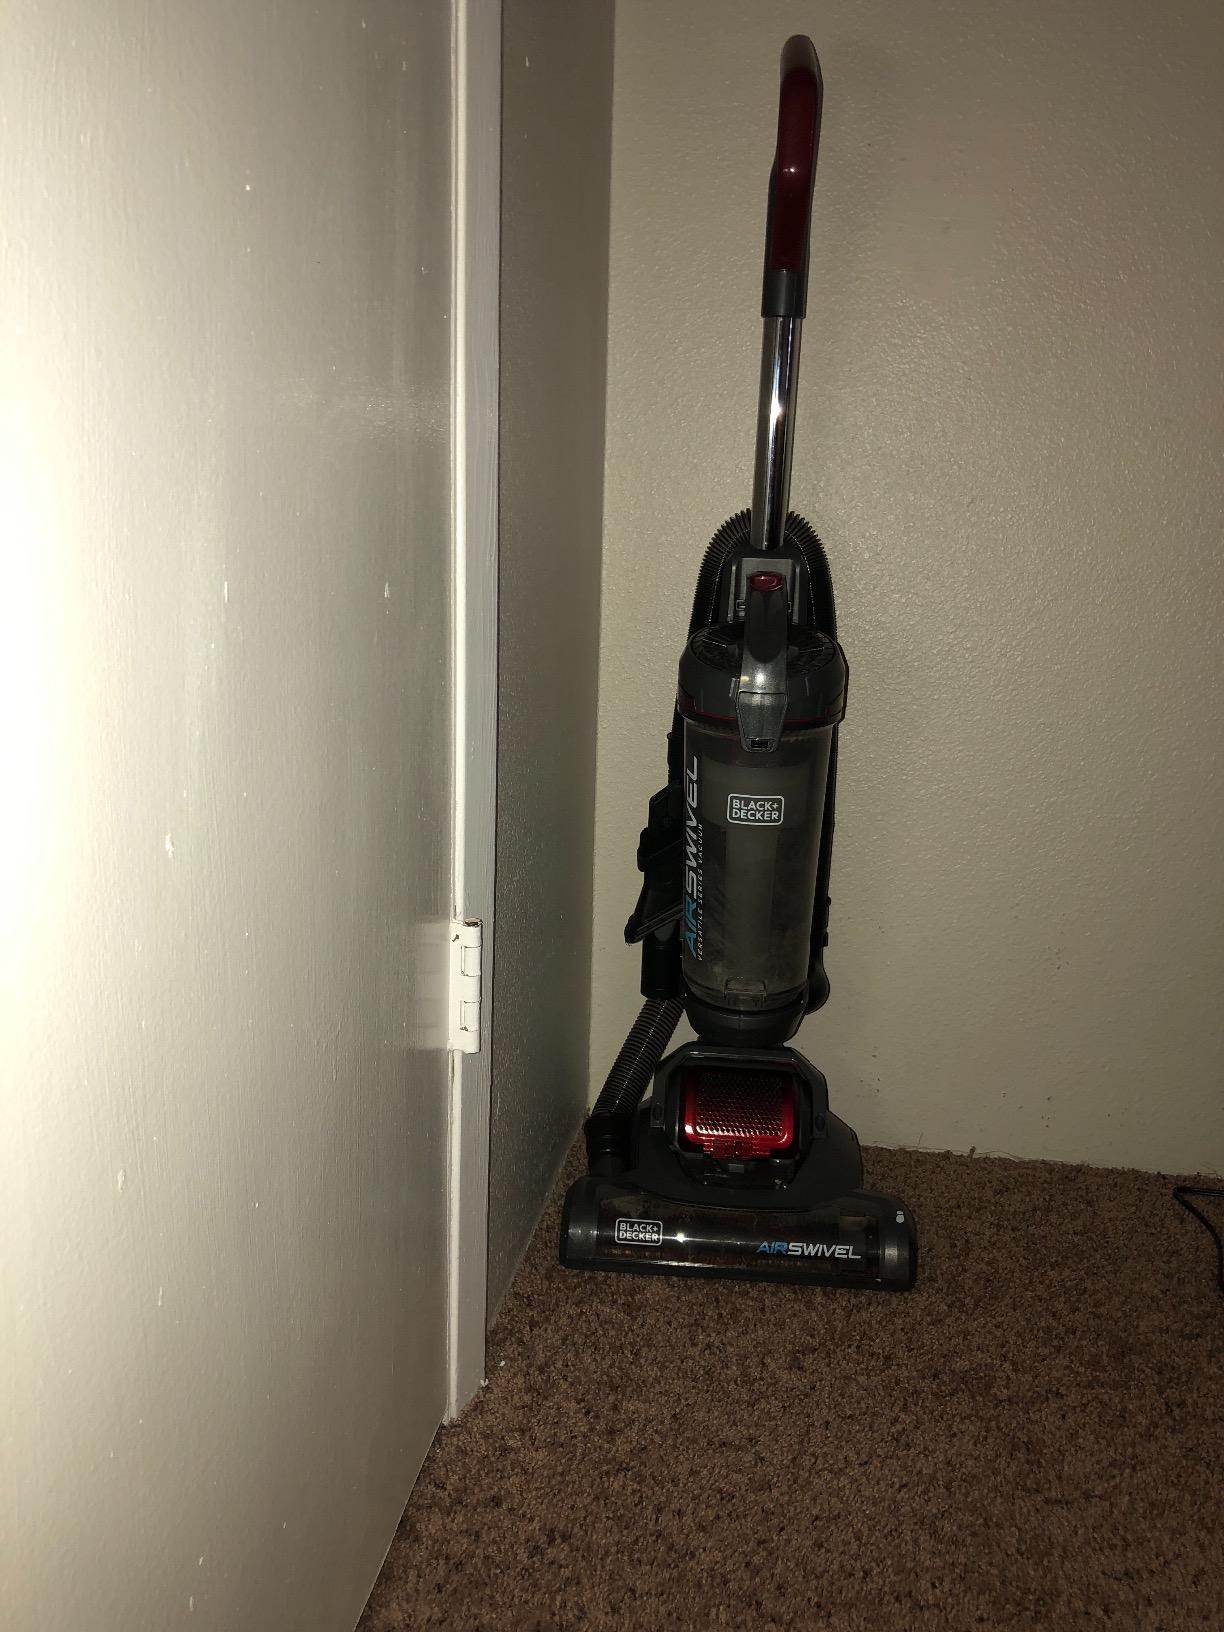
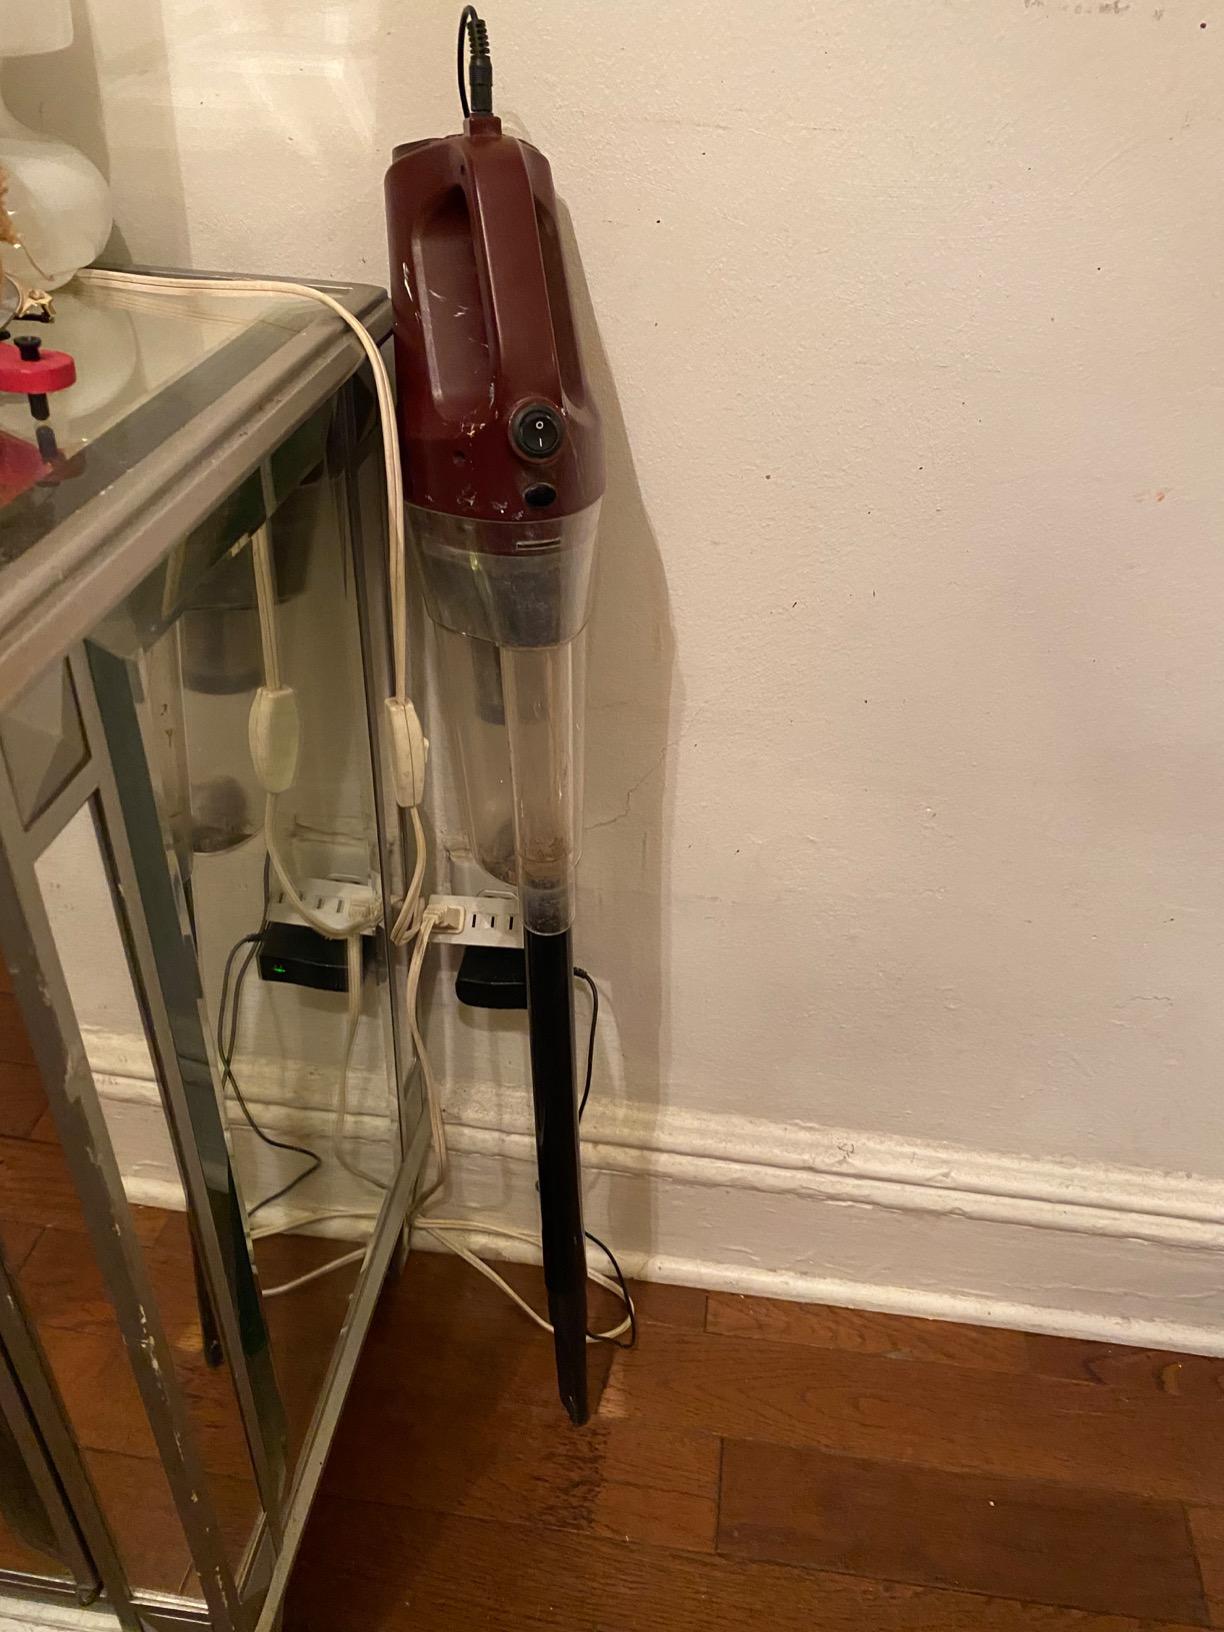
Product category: items_vacuum
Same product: no